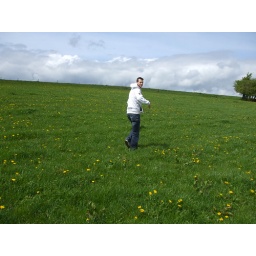
just moments before I lost my camera jumping over that barbed wire fence you can see in the distance